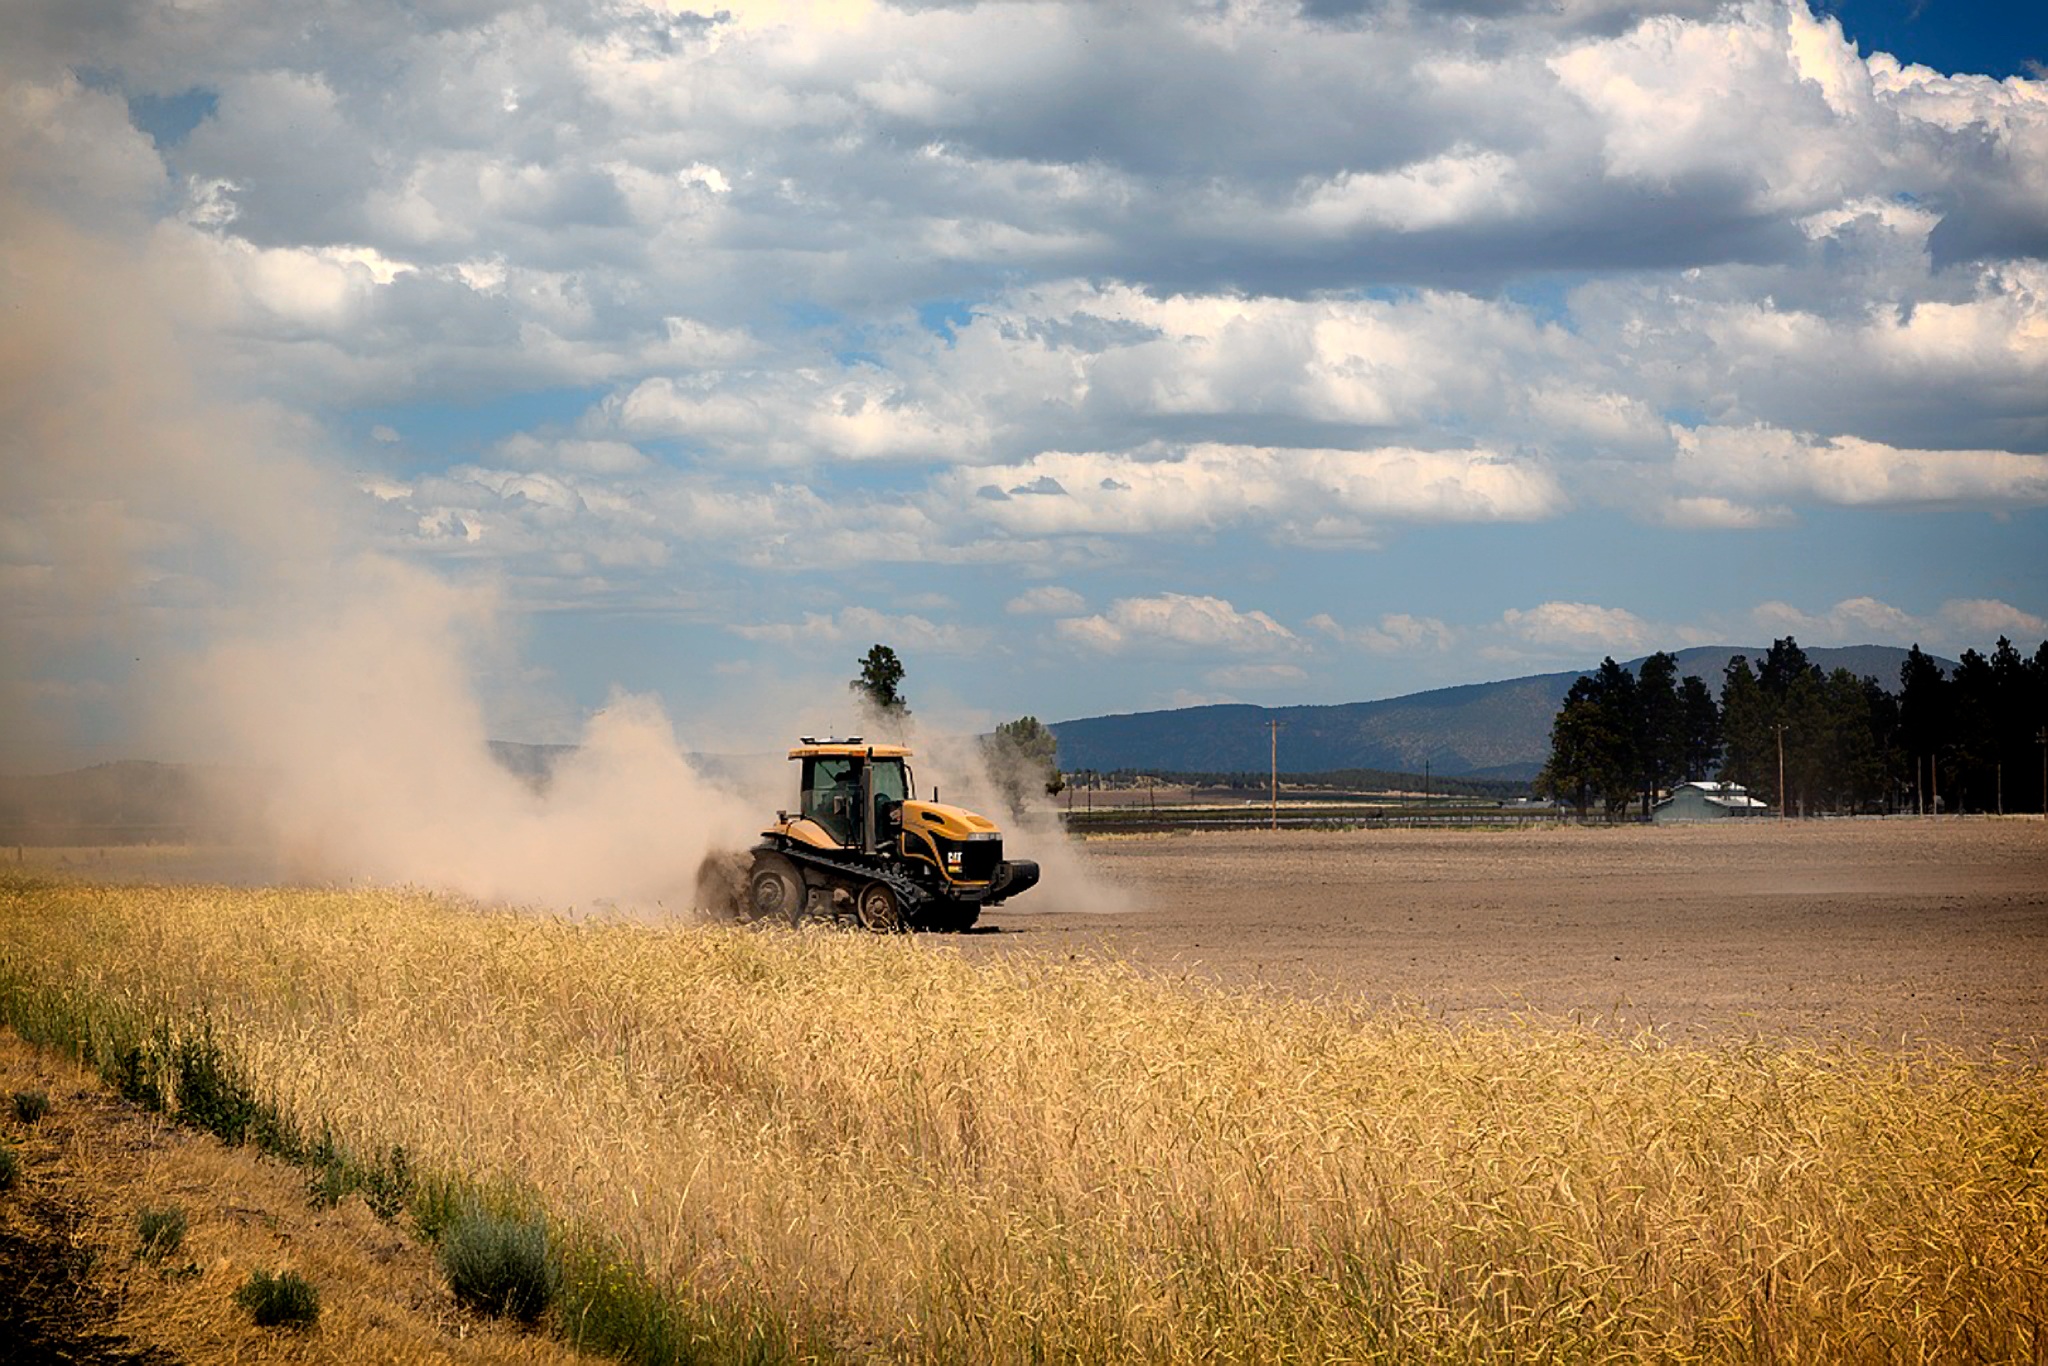
landscape, grass, horizon, cloud, sky, field, farm, wheat, prairie, morning, rural, harvest, crop, agriculture, california, farmland, clouds, combine, rural area, grass family